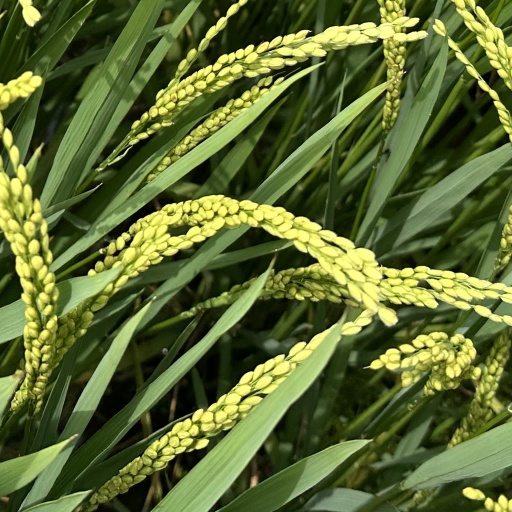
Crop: rice